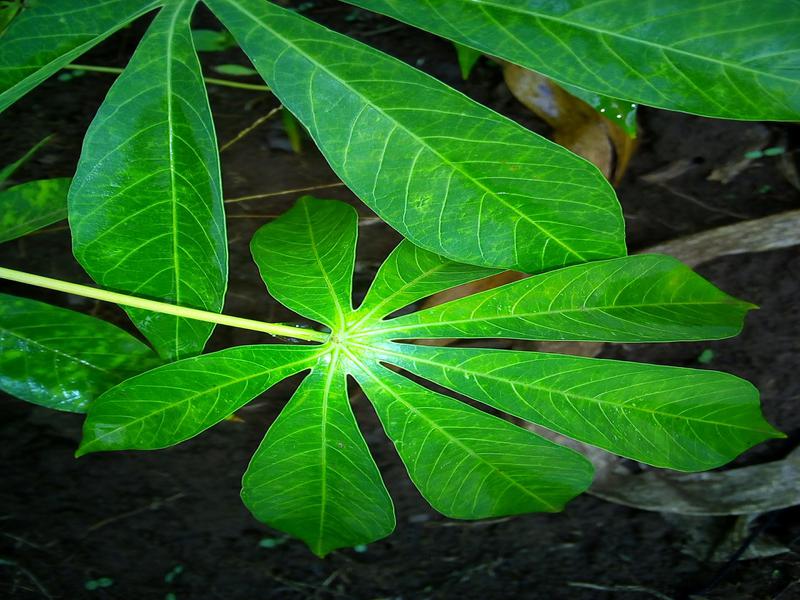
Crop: cassava
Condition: brown_streak_disease